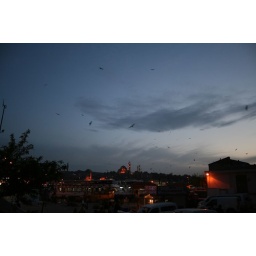
Birds circle above fish market at dusk